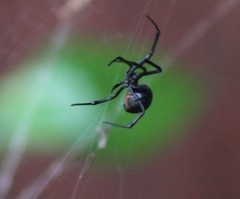
Species: Lactrodectus_hesperus